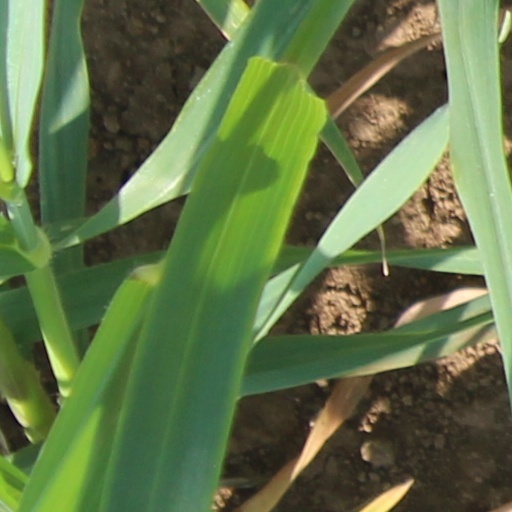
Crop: wheat